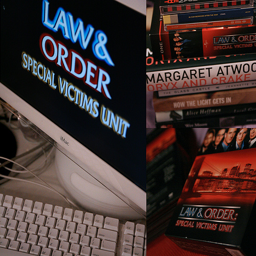
A desktop computer sitting next to a software titled " Law & Order Special Victims Unit ".
A series of images featuring Law and Order: SVU.
A bunch of movies and shows are stacked by a computer.
more than one photo of law & order:svu related stuff
Computer monitor and keyboard beside book displaying same name.